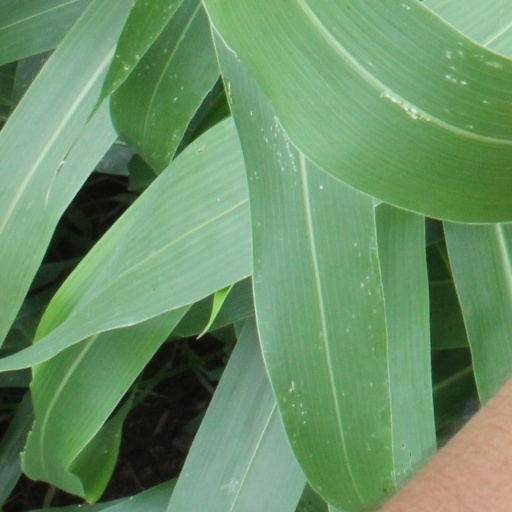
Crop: sorghum